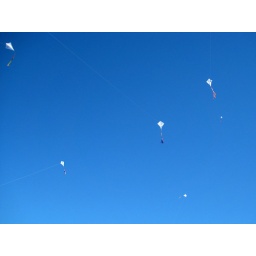
Google kites flying in the sky